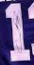
Number: 1